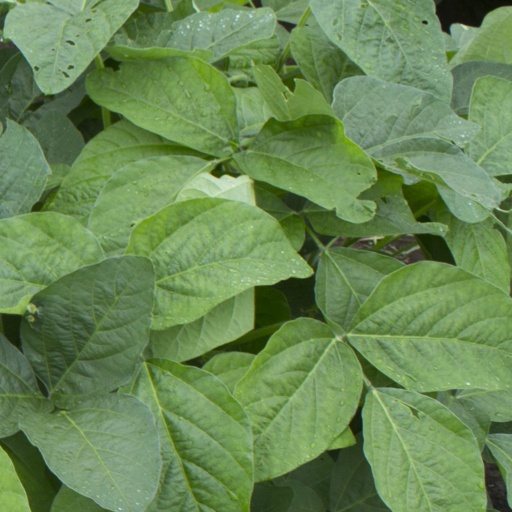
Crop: soybean